Glutathione S-transferase

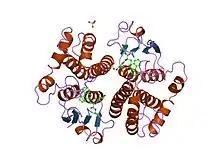
Structure of the xenobiotic substrate binding site of rat glutathione "S"-transferase mu 1 bound to the GSH adduct of phenanthrene-9,10-oxide.

Glutathione "S"-transferases (GSTs), previously known as ligandins, are a family of eukaryotic and prokaryotic phase II metabolic isozymes best known for their ability to catalyze the conjugation of the reduced form of glutathione (GSH) to xenobiotic substrates for the purpose of detoxification. The GST family consists of three superfamilies: the cytosolic, mitochondrial, and microsomal—also known as MAPEG—proteins. Members of the GST superfamily are extremely diverse in amino acid sequence, and a large fraction of the sequences deposited in public databases are of unknown function. The Enzyme Function Initiative (EFI) is using GSTs as a model superfamily to identify new GST functions.